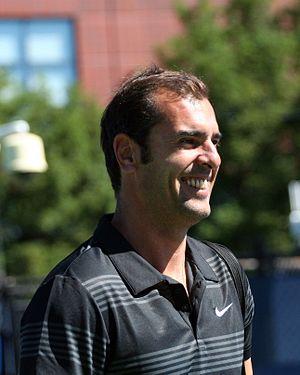
La deuxième saison de l'émission française de divertissement Danse avec les stars a été diffusée du 8 octobre 2011 au 19 novembre 2011 sur TF1. Cette émission a été animée par Sandrine Quétier et Vincent Cerutti.
Cet article présente la liste des participants à l'émission de télévision française de divertissement Danse avec les stars diffusée sur TF1 depuis le 12 février 2011.
Danse avec les stars est une émission de télévision française produite par BBC Studios France et TF1 Production, et diffusée sur TF1 à partir du 12 février 2011. Il s'agit d'une adaptation de l'émission Strictly Come Dancing, diffusée au Royaume-Uni depuis le 15 mai 2004.